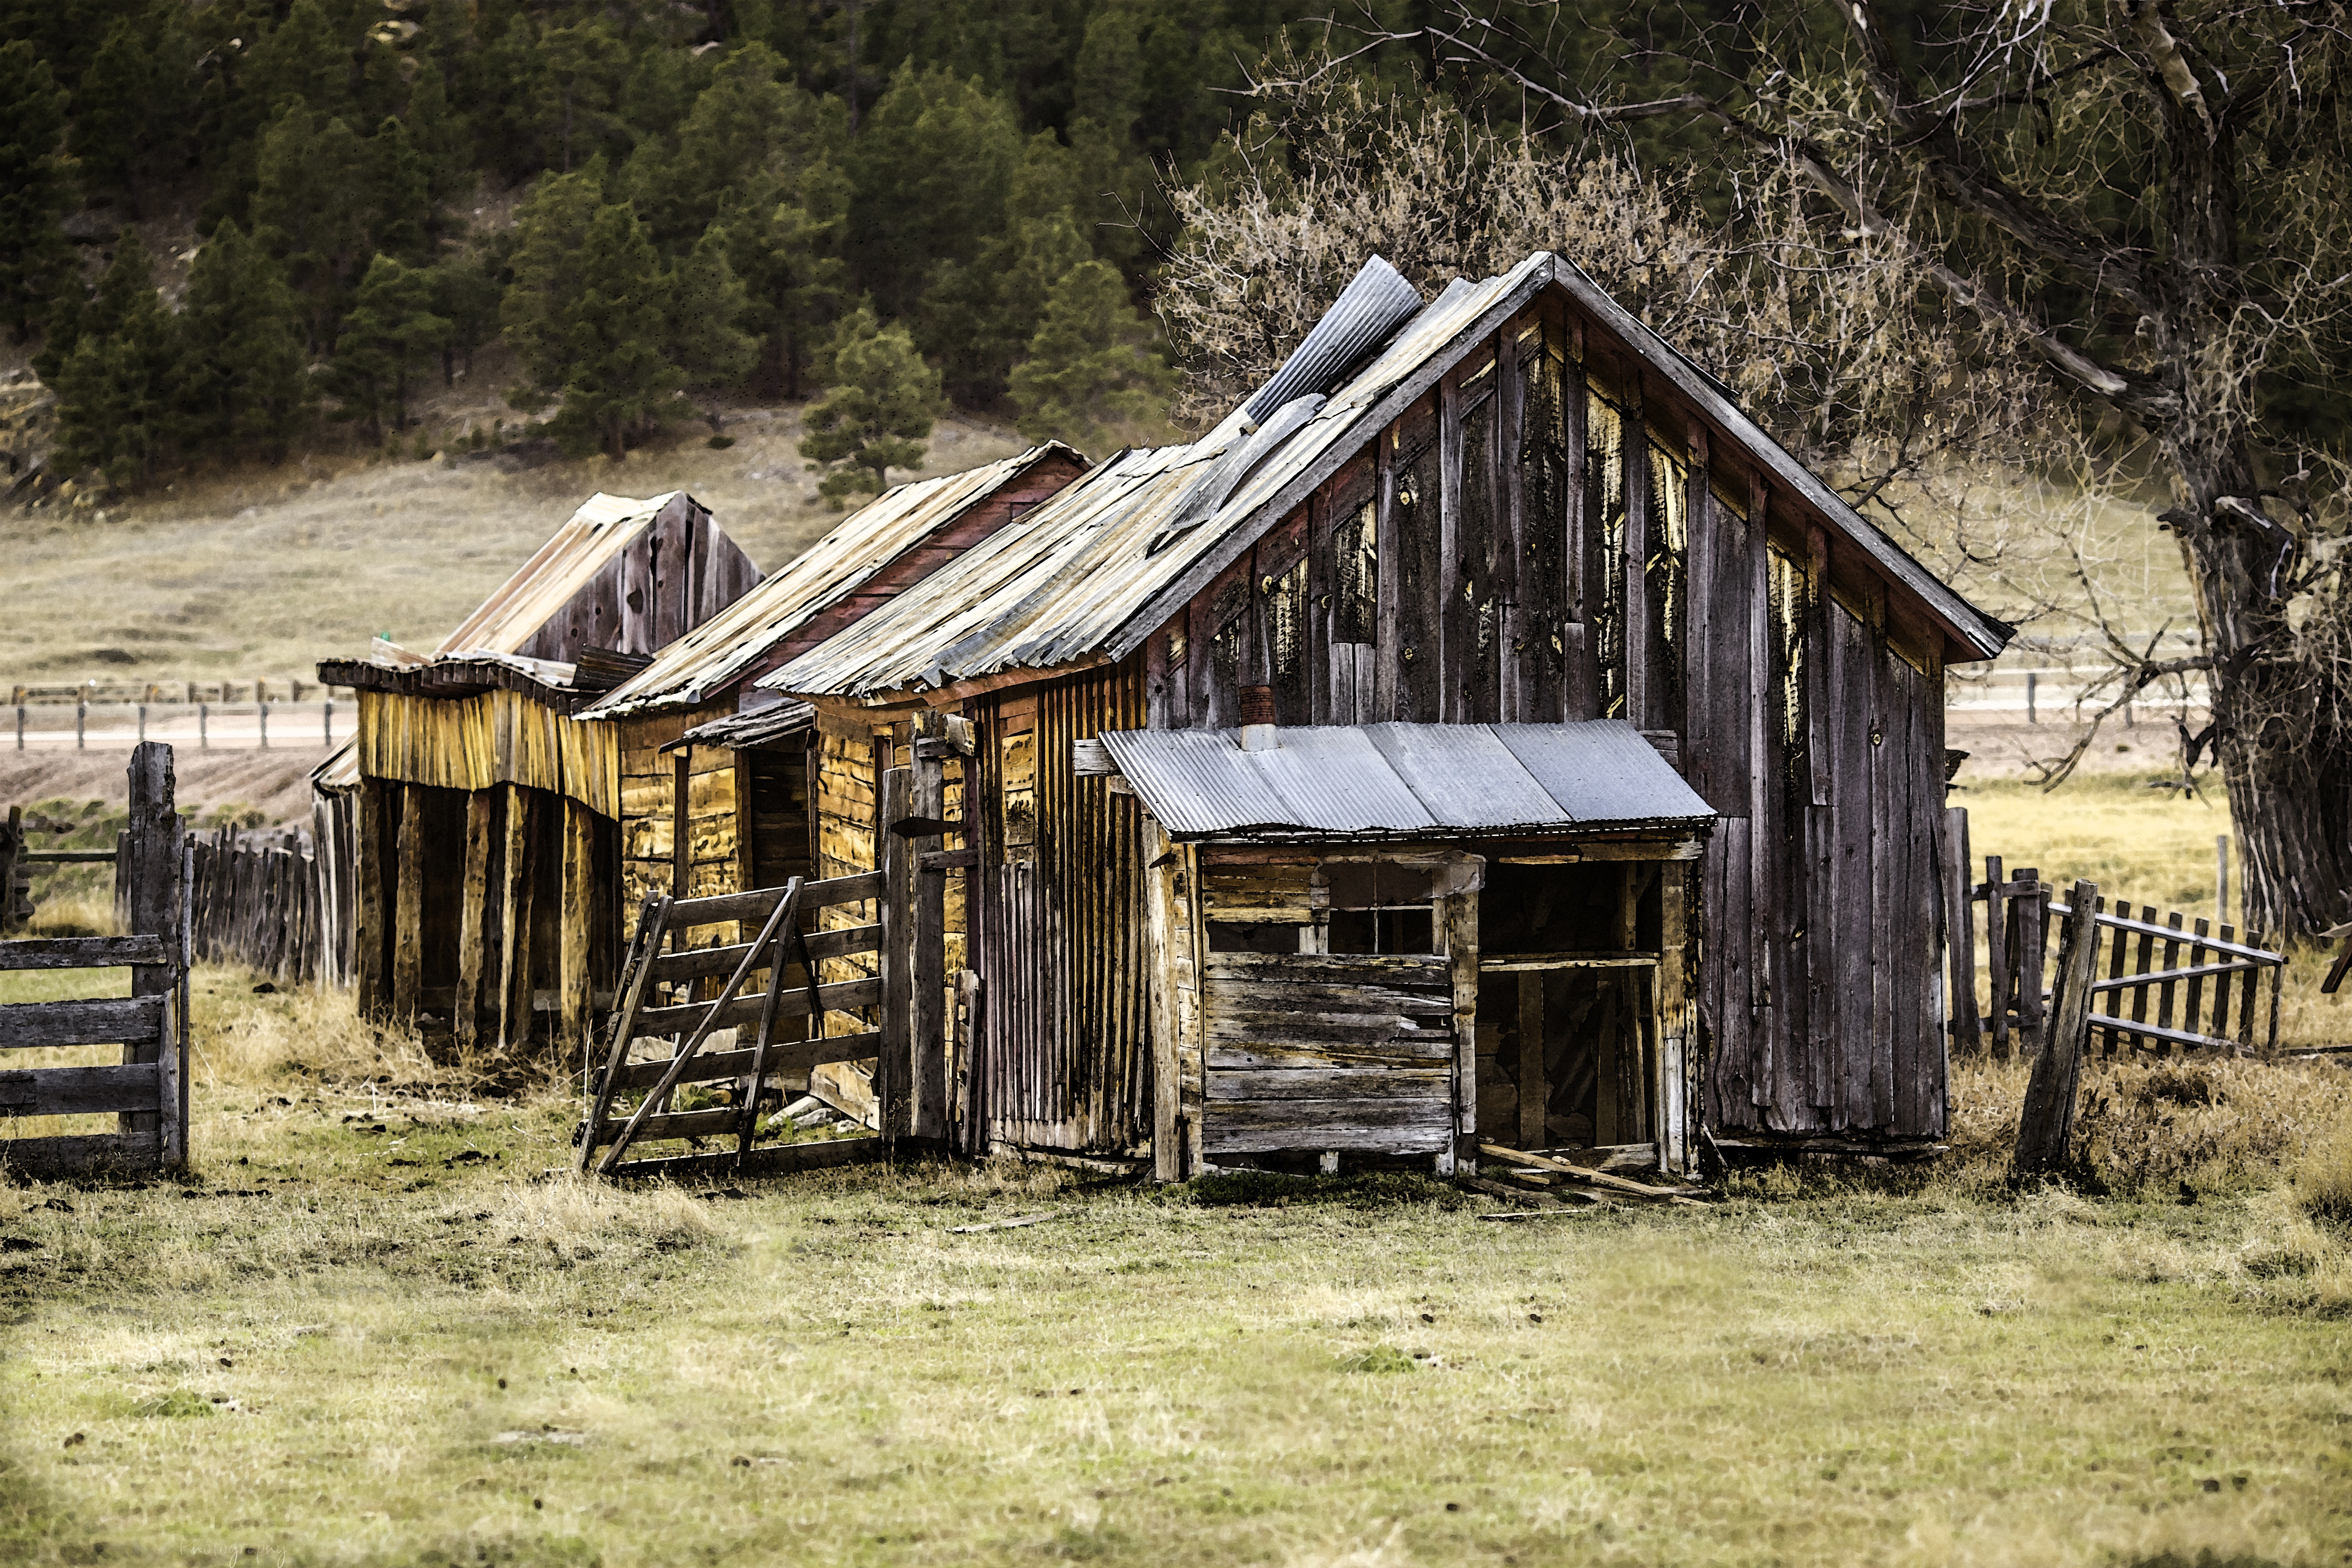
landscape, tree, grass, wood, farm, house, texture, building, old, barn, home, country, shed, rustic, hut, village, shack, cottage, ranch, grunge, west, farmhouse, wooden, cowboy, western, style, log cabin, rural area, corals, western background